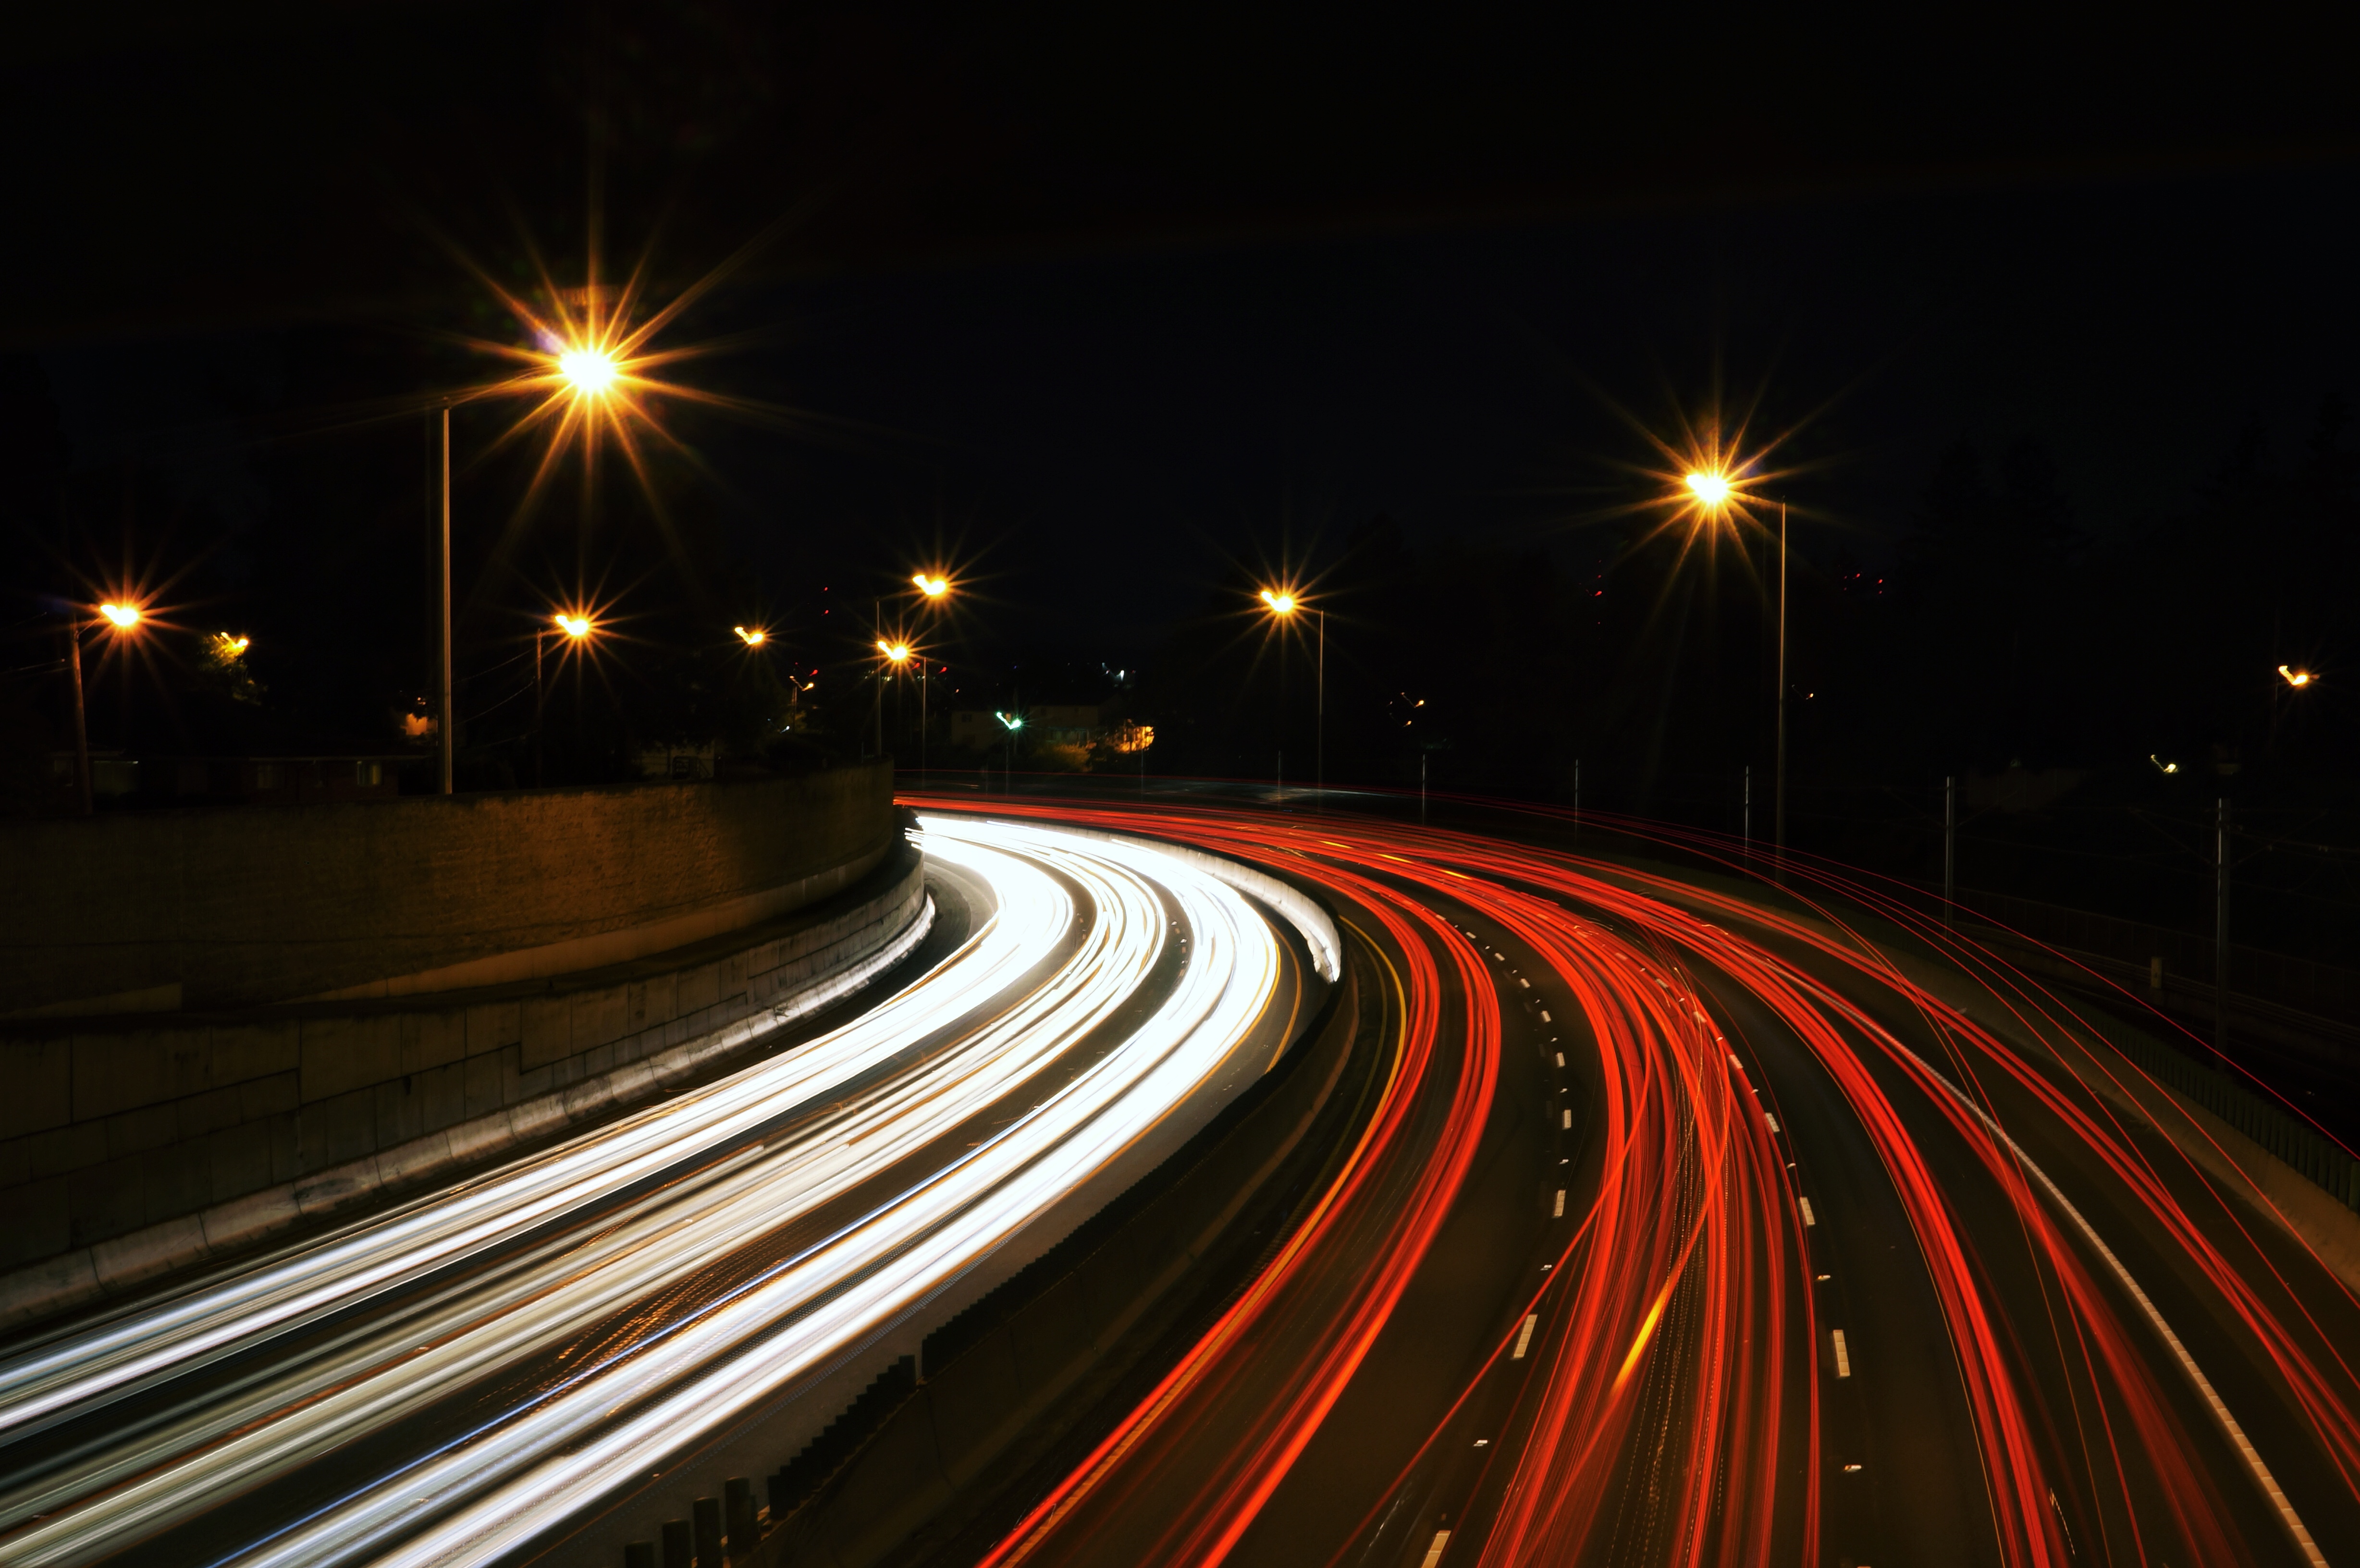
light, night, highway, driving, freeway, evening, curve, darkness, street light, speed, lighting, lights, publicdomain, nighttime, streetlights, infrastructure, longexposure